Describe the emotion expressed in this image:  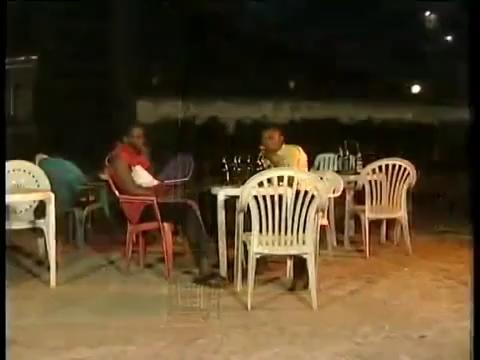
This person displays Fear, valence and arousal with high intensity.